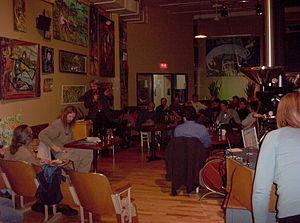
Café scientifique au Café Cambio de Chicoutimi, Québec. Animé par Yanick Villedieu.